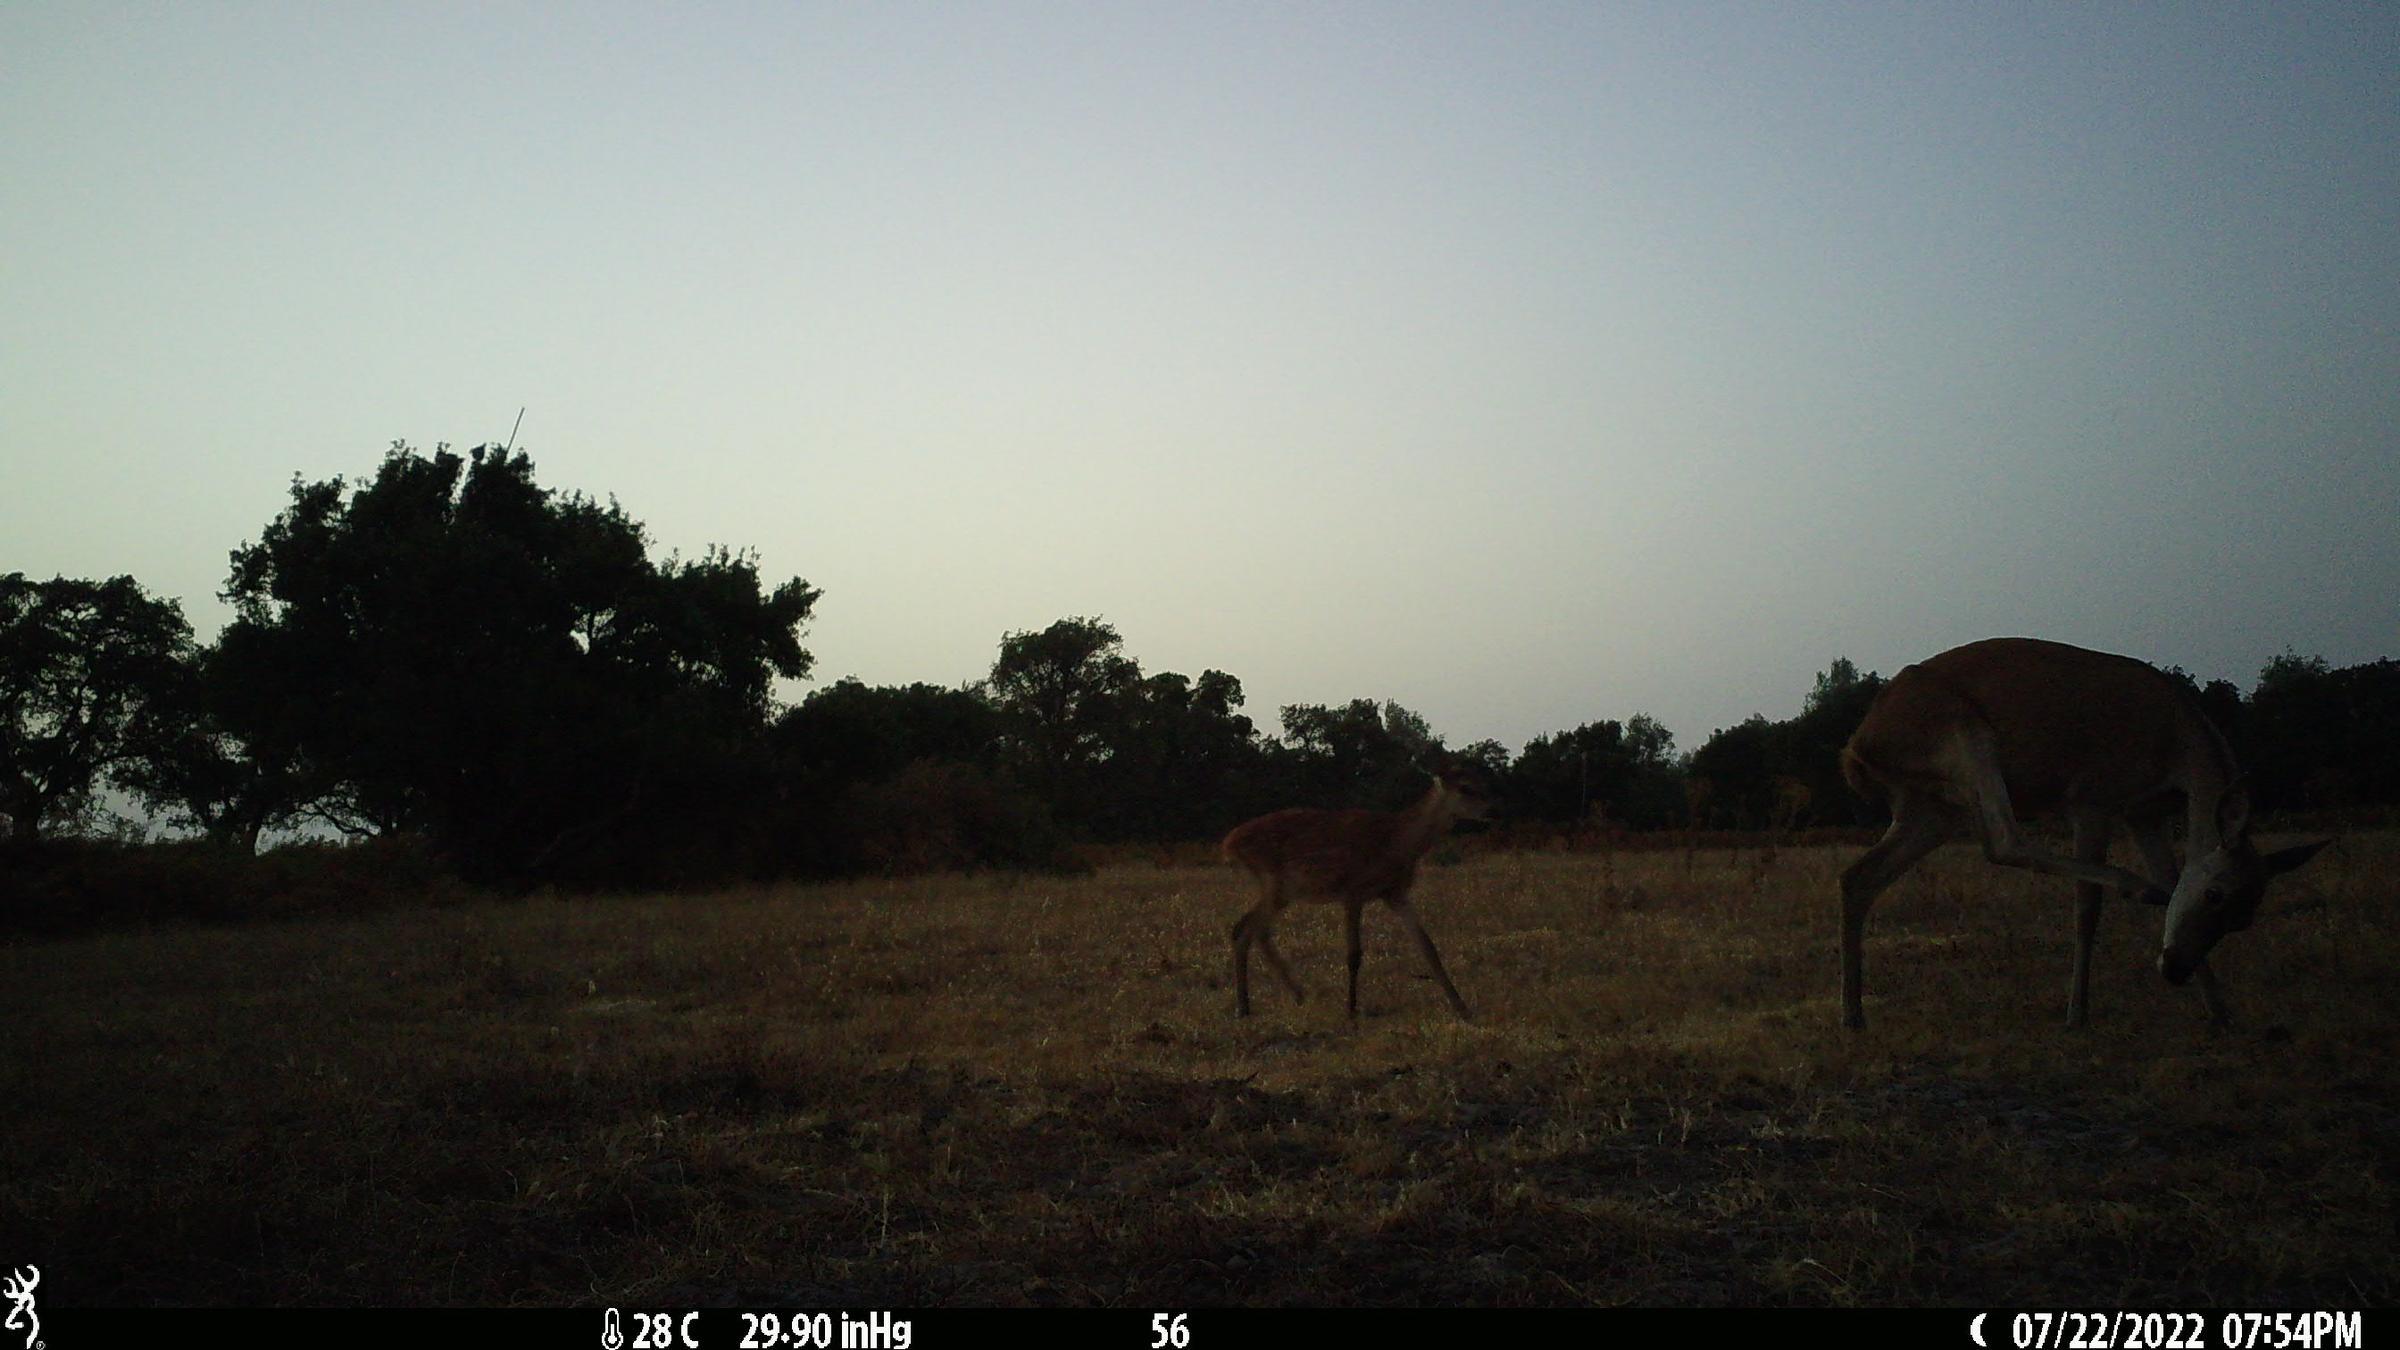
Species: Cervus elaphus